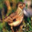
Label: bird